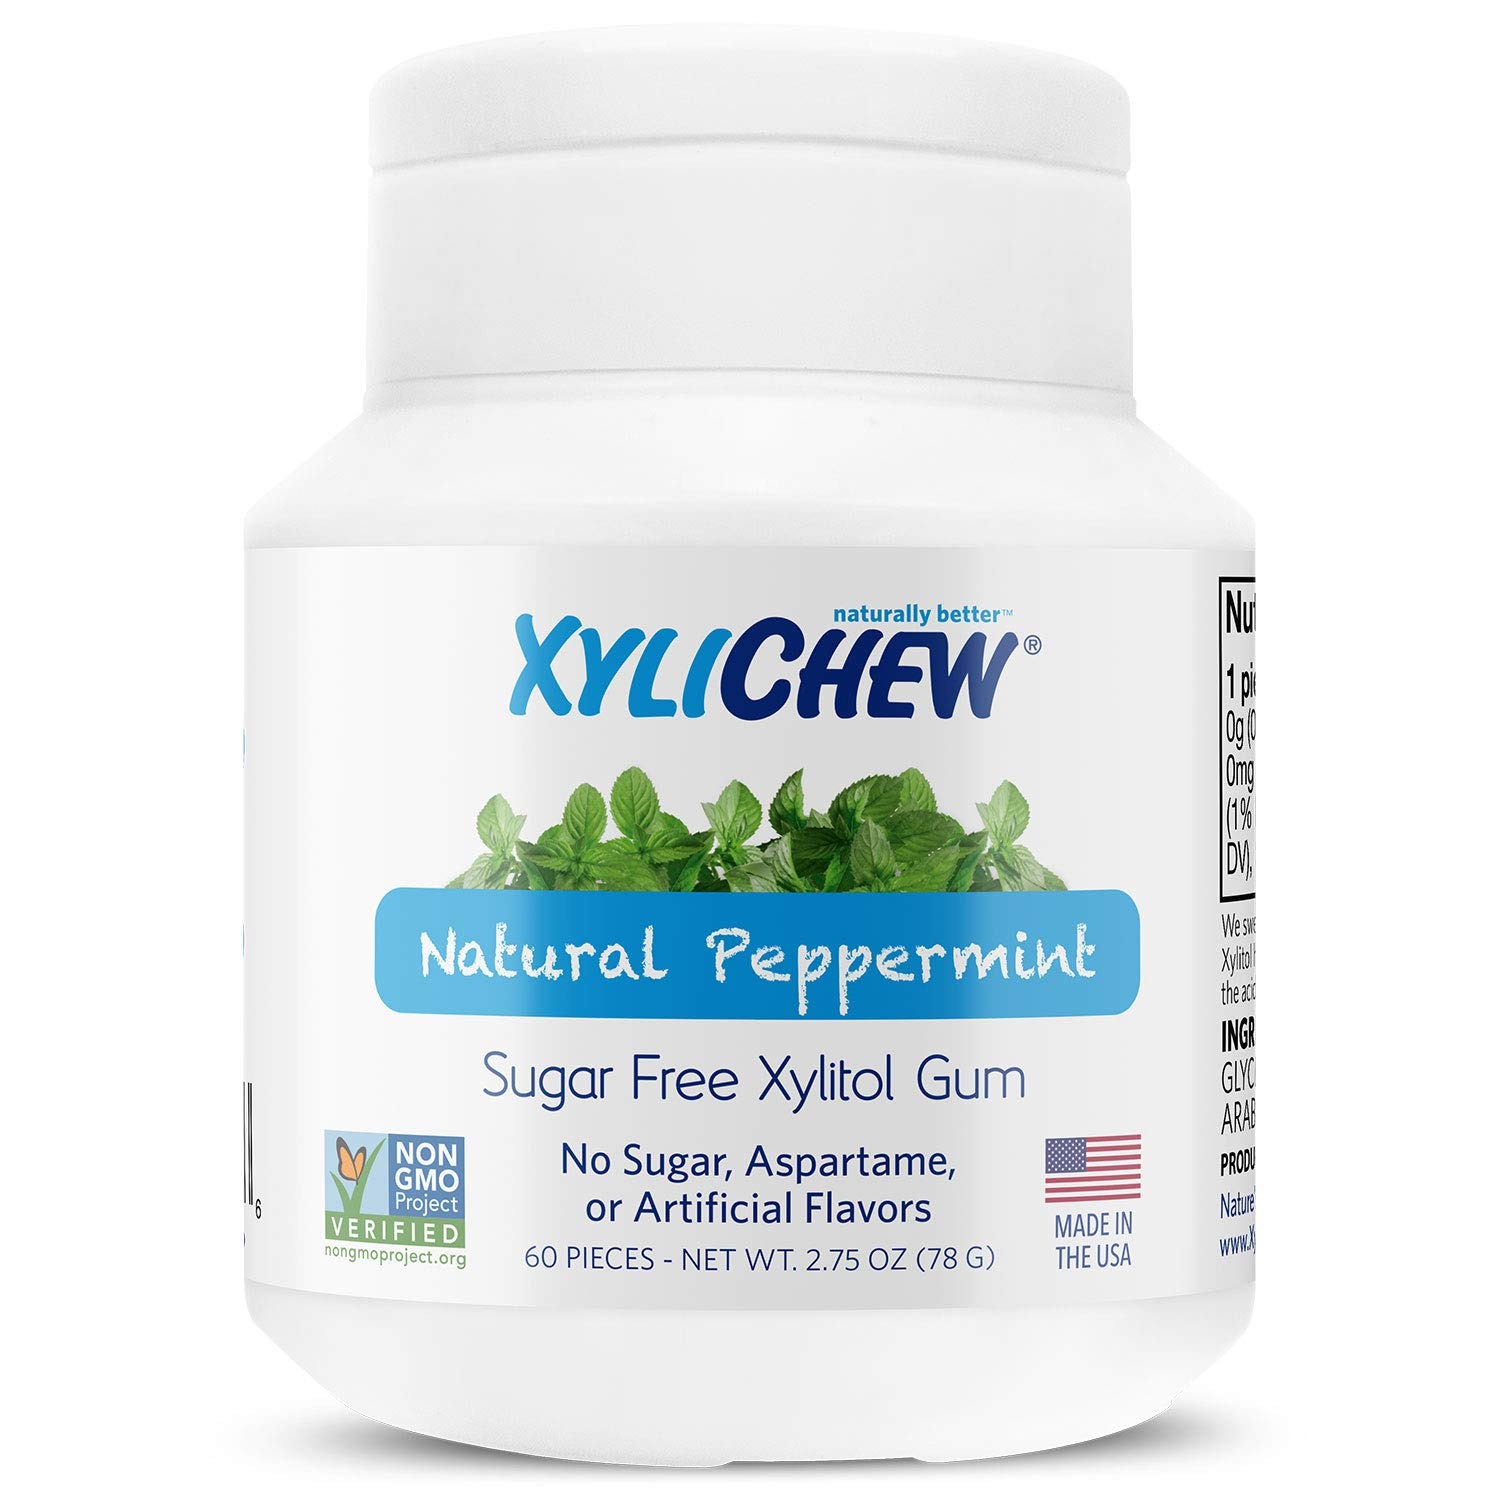
Item Name: Xylichew 100% Xylitol Chewing Gum - Non GMO, Non Aspartame, Gluten Free, and Sugar Free Gum - Natural Oral Care, Relieves Bad Breath and Dry Mouth - Peppermint, 60 Count
Bullet Point 1: PEPPERMINT GUM: A zero calorie gum with a fresh peppermint kick! Xylichew’s Peppermint flavored gum is an all natural chewing gum that makes for the perfect choice if you are looking for a healthy chewing gum option.
Bullet Point 2: NATURAL GUM: Xylichew is a completely sugar free and naturally sweetened chewing gum made from birch xylitol. We are proud to make a chemical free gum with no artificial sweeteners. The best part - no unpleasant aftertaste!
Bullet Point 3: DRY MOUTH GUM: Xylichew’s natural chewing gum with xylitol is the healthy gum choice to relieve dry mouth, promote fresh breath, and may work to prevent tooth decay.
Bullet Point 4: HEALTHY CHEWING GUM: On top of being sugar free, Xylichew is also gluten free, GMO free, Aspartame free, and Kosher. It makes for the perfect keto gum option.
Bullet Point 5: MADE IN THE USA: Xylichew gum is sweetened from birch xylitol from responsibly and sustainably harvested birch and beech trees.
Value: 60.0
Unit: Count

Price: 12.99